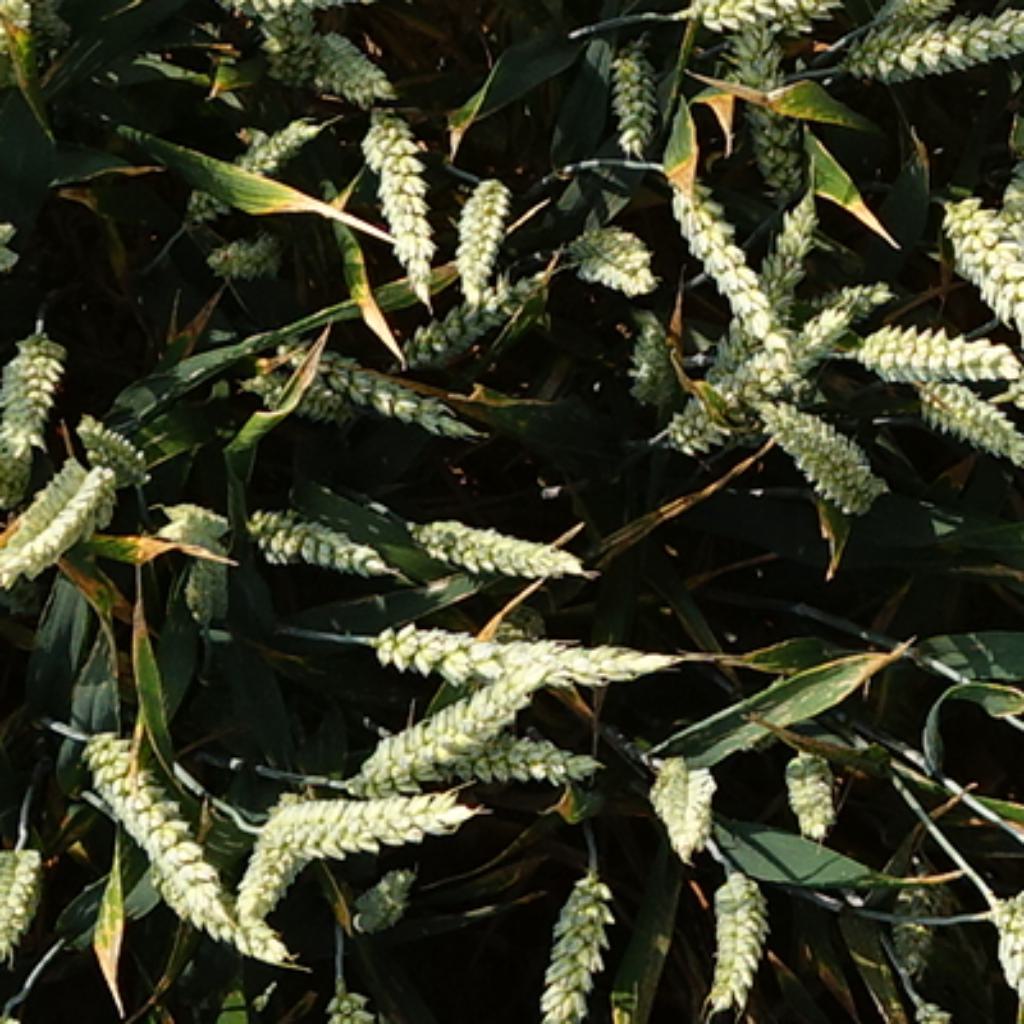
Country: France
Location: VSC
Wheat development stage: Filling - Ripening